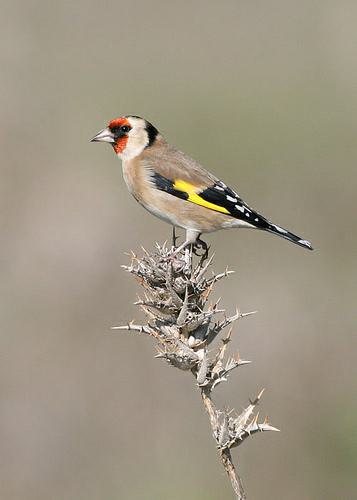
A photo of a european goldfinch